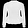
Label: Pullover